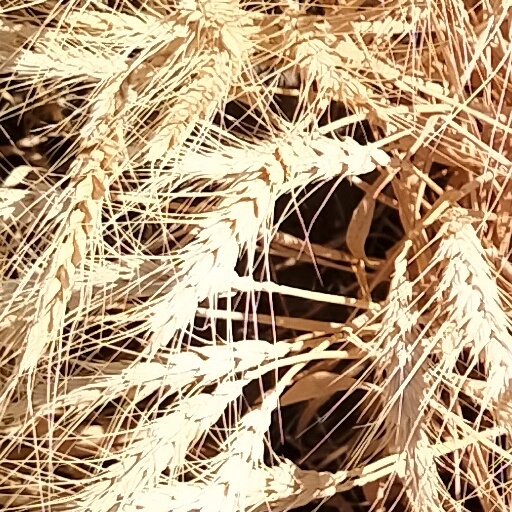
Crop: wheat